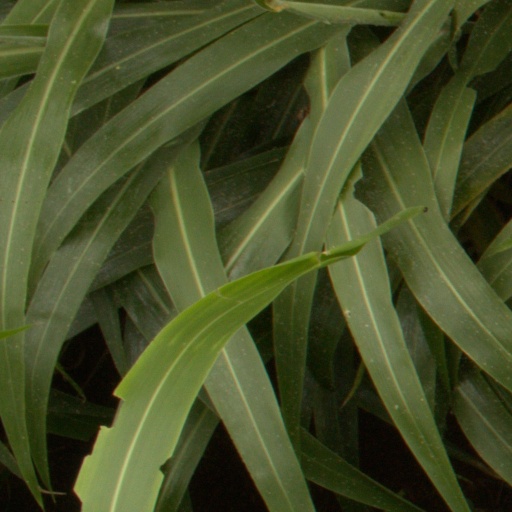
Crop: sorghum